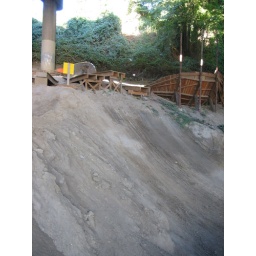
Choose your own adventure. I-5 Colonnade mountain bike skills park in Seattle, WA.